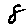
Label: 8